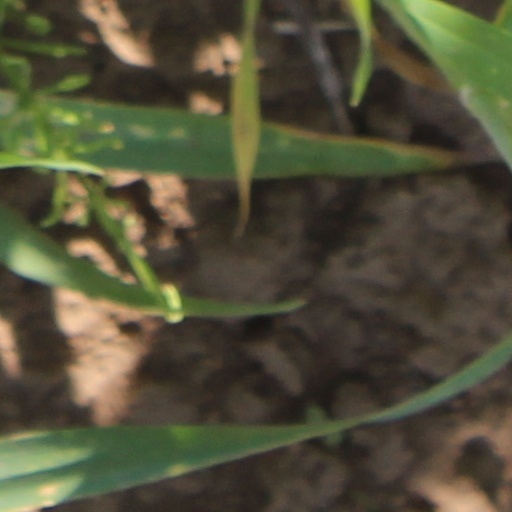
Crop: wheat